Mission San Luis de Apalache

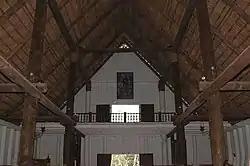

Mission San Luis de Apalachee (also known as San Luis de Talimali) was a Spanish Franciscan mission built in 1656 in the Florida Panhandle, two miles west of the present-day Florida Capitol Building in Tallahassee, Florida. It was located in the descendent settlement of Anhaica (also as Anhayca Apalache or Inihayca) capital of Apalachee Province. The mission was part of Spain's effort to colonize the Florida Peninsula and to convert the Timucuan and Apalachee Indians to Christianity. The mission lasted until 1704 when it was evacuated and destroyed to prevent its use by an approaching militia of Creek Indians and South Carolinians.